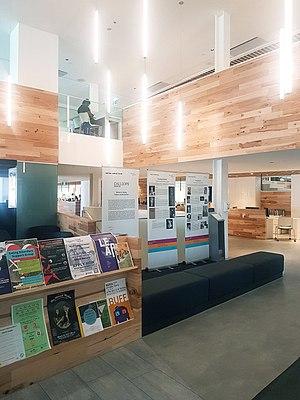
L'Université Bishop's est une université de langue anglaise de premier cycle située à Sherbrooke, arrondissement Lennoxville, dans la province de Québec.